Question: Please indicate a possible affordance area of bicycle that can be used for sitting on
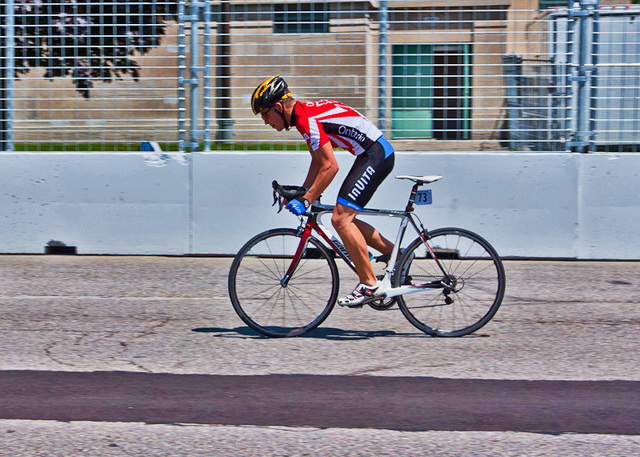
Answer: [393.917, 171.371, 441.275, 183.757]